Last Glacial Period

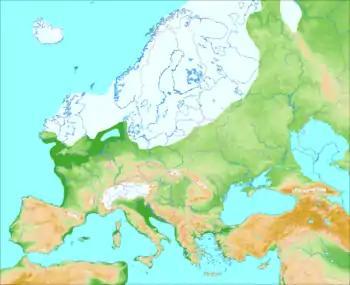
Europe during the last glacial period

Scientists from the Center for Arctic Gas Hydrate, Environment and Climate at the University of Tromsø, published a study in June 2017